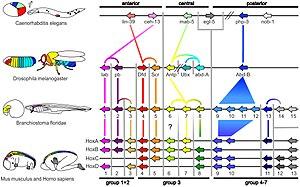
La génétique évolutive révèle une grande plasticité des mécanismes développementaux. Parmi ces mécanismes, nous retrouvons les gènes homéotiques. Il s'agit de gènes qui interviennent dans le processus de développement pendant la phase embryonnaire, ils permettent la mise en place des structures dans l'organisme grâce à une activation spatio-temporelle très précise.